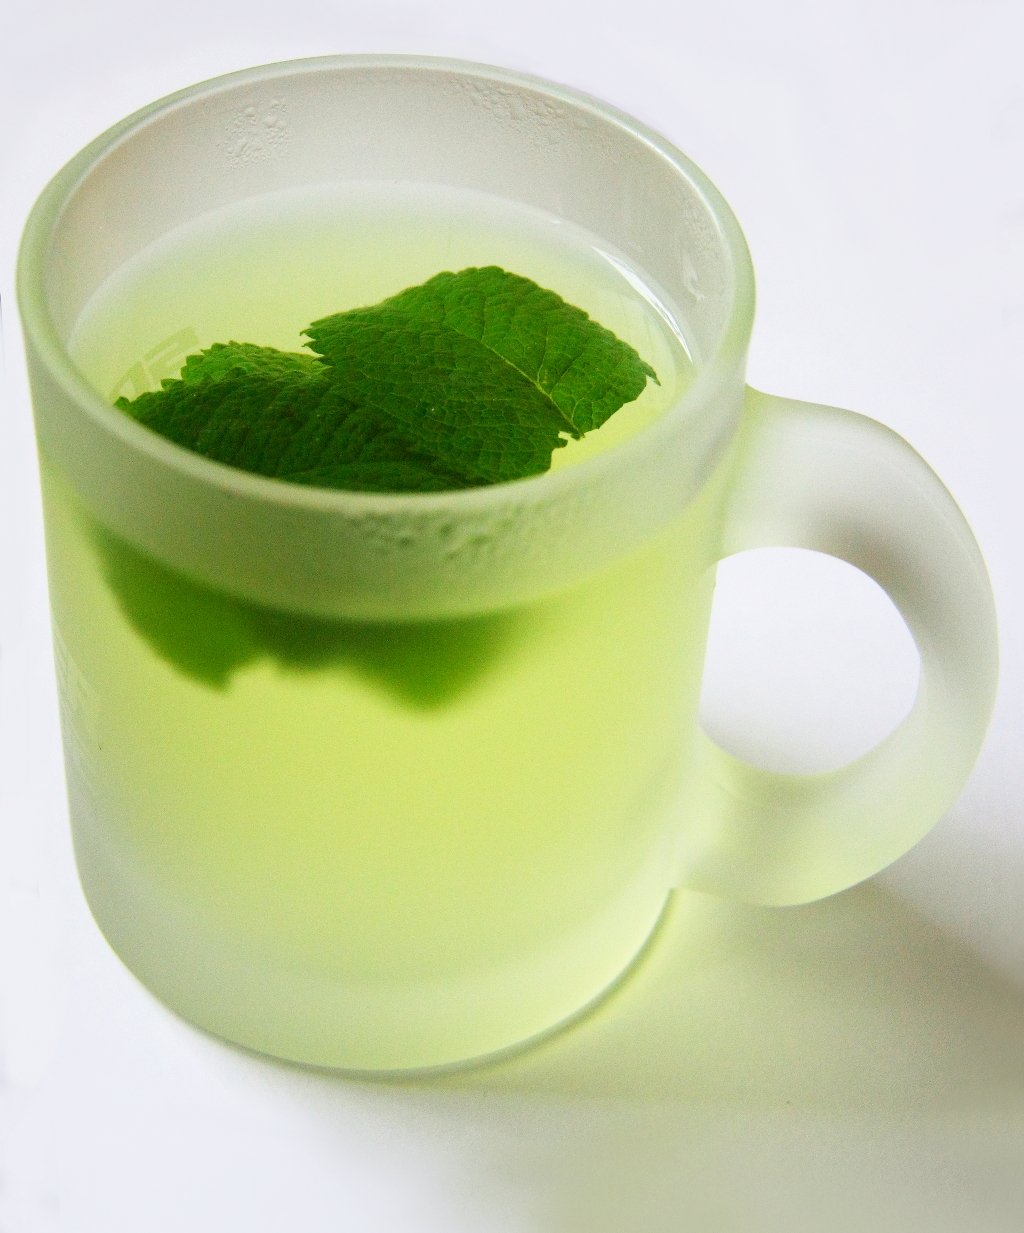
tea, cup, food, green, produce, drink, coffee cup, mint, hot, tee, peppermint, matcha, peppermint tea, sencha